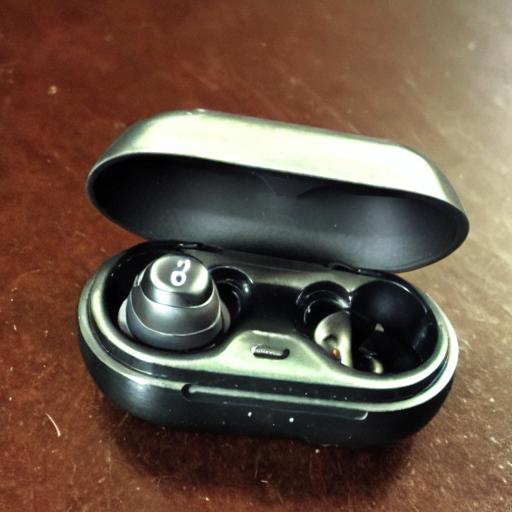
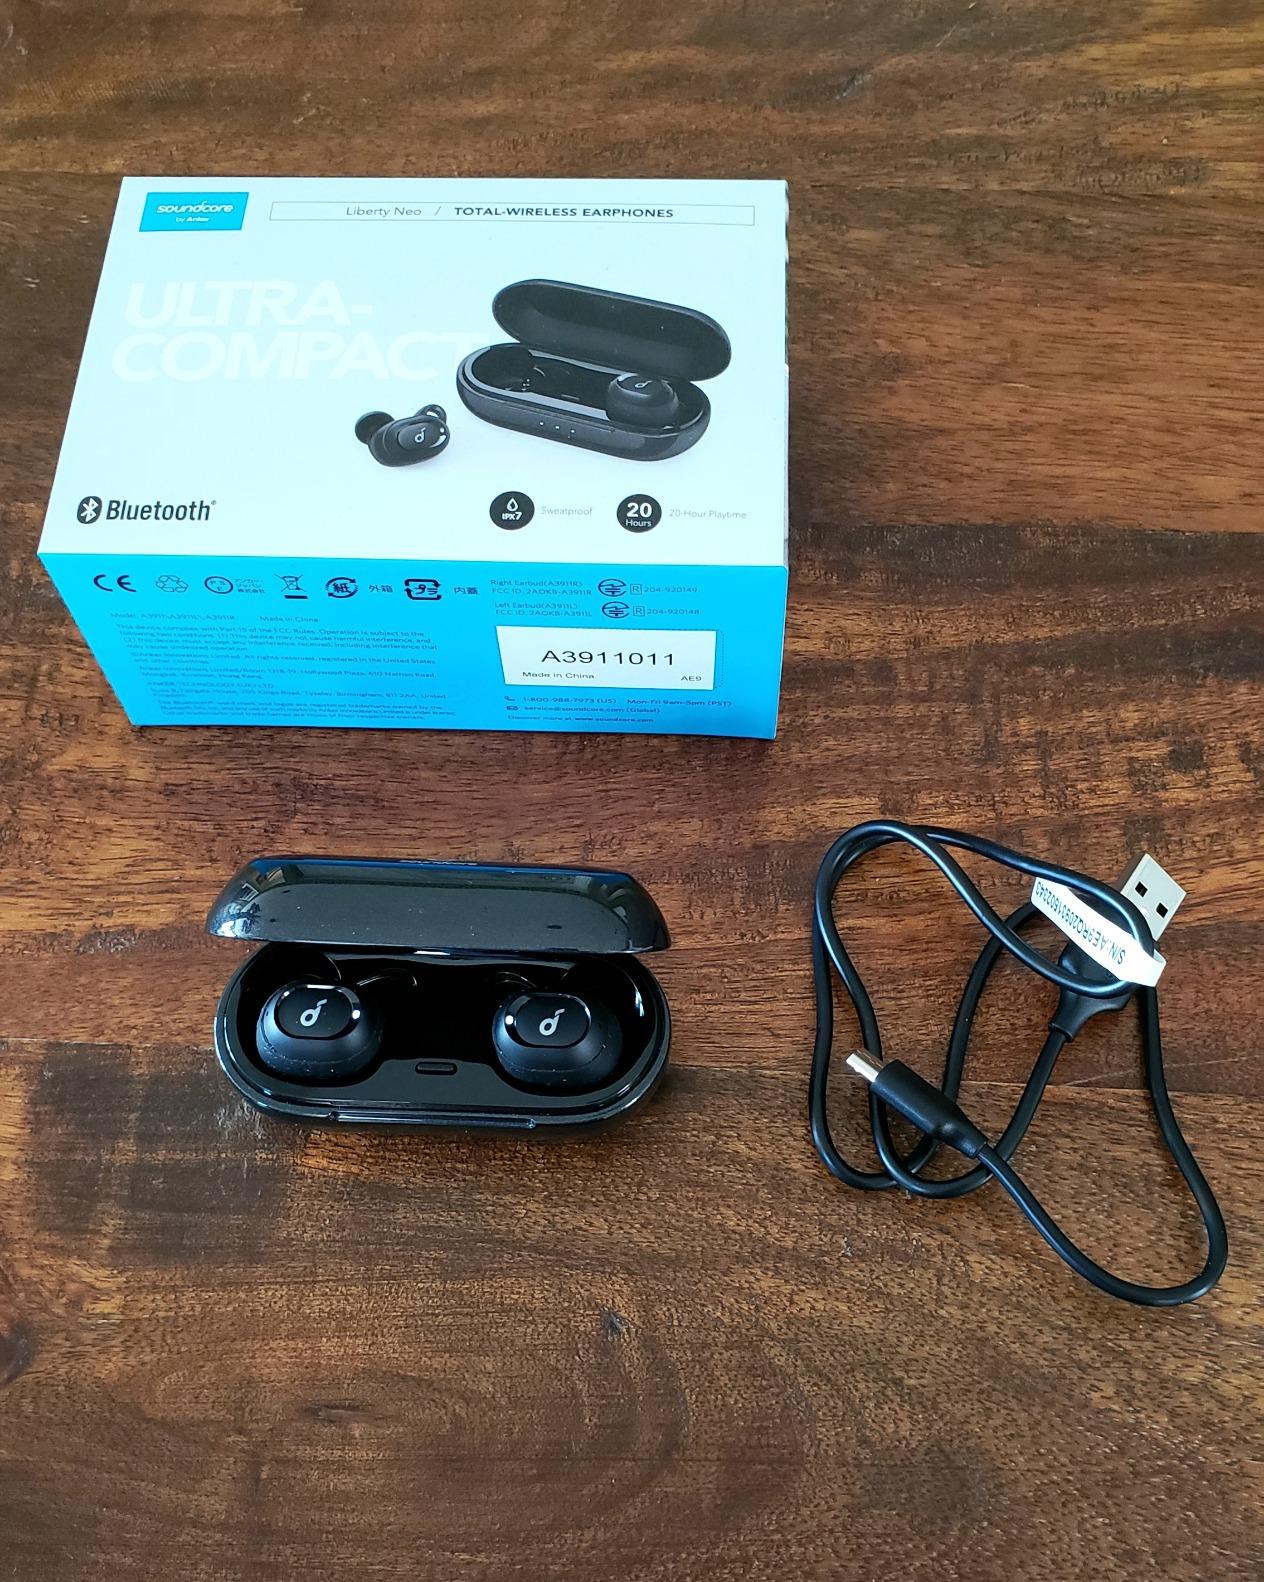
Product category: earbuds
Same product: no